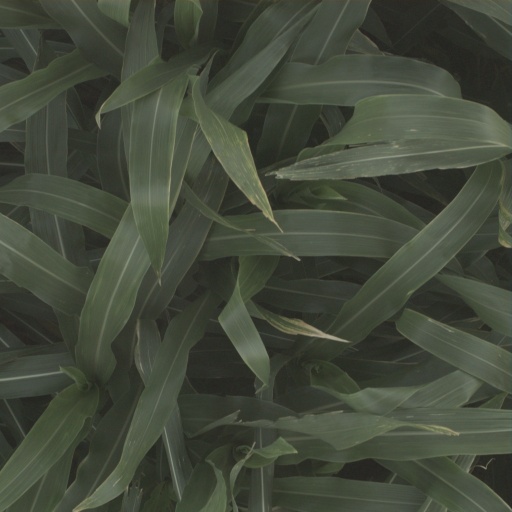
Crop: sorghum